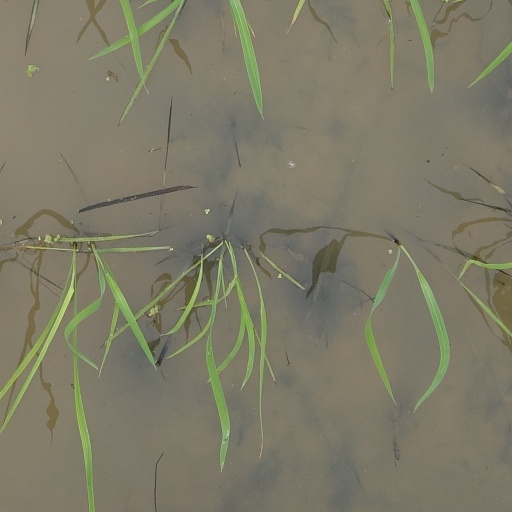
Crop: rice